Leisler's Rebellion

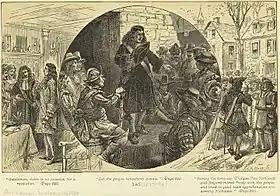
Nineteenth-century engraving depicting Nicholson's councilors tryting to quiet the rebellion

At this point, the militia controlled the fort which gave them control over the harbor. When ships arrived in the harbor, they brought passengers and captains directly to the fort, cutting off outside communications to Nicholson and his council. On June 6, Nicholson decided to leave for England and began gathering depositions for use in proceedings there. He left the city on June 10 for the Jersey shore where he hoped to join Thomas Dongan, who was expected to sail for England soon thereafter.